Hypericum perforatum

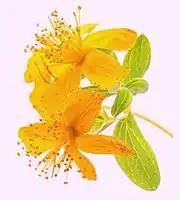
Blossom showing black colored dark glands at the edges of the petals

The flowers are conspicuous and showy, measuring about across, and are bright yellow with black dots along the edges of the petals. Each of the flowers normally has five large petals and five smaller leaf-like sepals below them. The sepals are about in length, green in color, are shaped like the head of a spear (lanceolate shape) with a pointed tip, and the same clear and black glands as the leaves. The petals are significantly longer, in length, and have an oblong shape. They completely hide the sepals from the front side of the flower. The many bright yellow stamens are united at the base into three bundles. The stalk portion of the stamens, the filaments, vary in length and stick out in every direction from the center of the flower. The pollen grains are pale brown to orange in color. Each flowering stem bears many flowers, between 25 and 100, and also is quite leafy.